Argyrodes elevatus

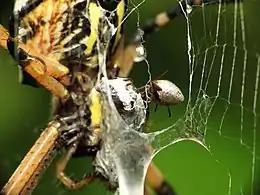
"A. elevatus" feeding on the prey of the yellow garden spider

The bulk of the diet obtained by adult "A. elevatus" comes from stealing food from the host spider, such as host egg sacs or insects and other organisms trapped in the web silk threads. Small prey that have not yet been detected by the host spider can be easily stolen from the webs, while prey that have already been attacked and stored for later use may be more difficult to obtain. Larger prey ranging up to sizes ten times larger than it, have usually been previously predigested by the host spider prior to stealing. This behavior is attributed to age-related decreased ability to trap prey in silk thread due to either lack of sticky silk production or slower rate of wrapping.